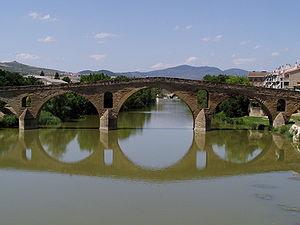
L'Arga est une rivière de Navarre et un sous-affluent de l'Èbre par l'Aragon. Elle prend naissance dans le col d'Urquiaga situé dans le massif paléozoïque du Quinto Real, au nord de la vallée de Erro pour se jeter sur le rio Aragon, près de Funes.